Coombe, East Devon

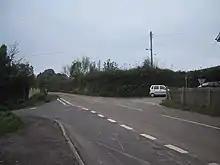
Coombe, East Devon

Coombe is a settlement in the English county of Devon, about northwest of the town of Sidmouth at .